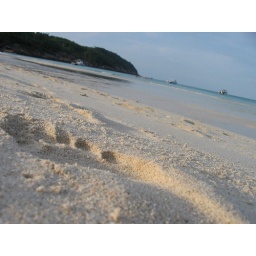
A found imprint in the sand of a beautiful Malaysian beach